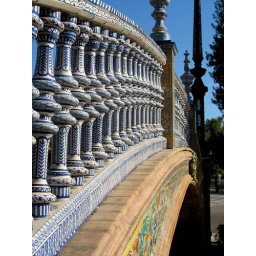
bridge over troubled water